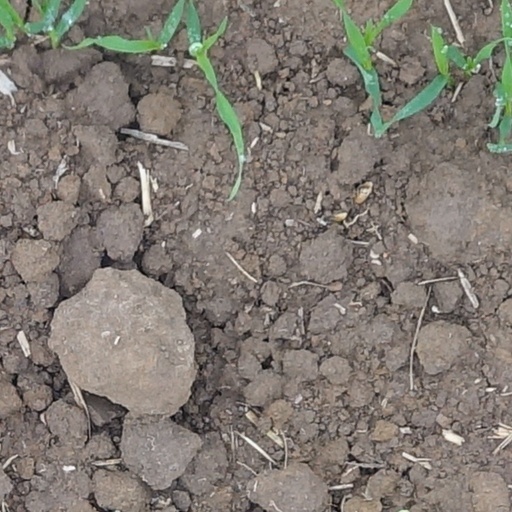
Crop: wheat